Synge Street CBS

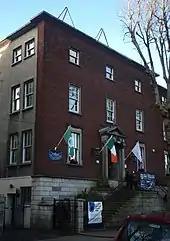
The main entrance to the Sancta Maria Primary School building on Synge Street

In 2017 Bunscoil Sancta Maria changed its enrolment policy to accept boys and girls at Junior Infant level to be educated via the medium of Irish. The existing enrolment of boys at 2nd class remains. This Irish stream was the first-ever 'sruth' established at primary level in Ireland.